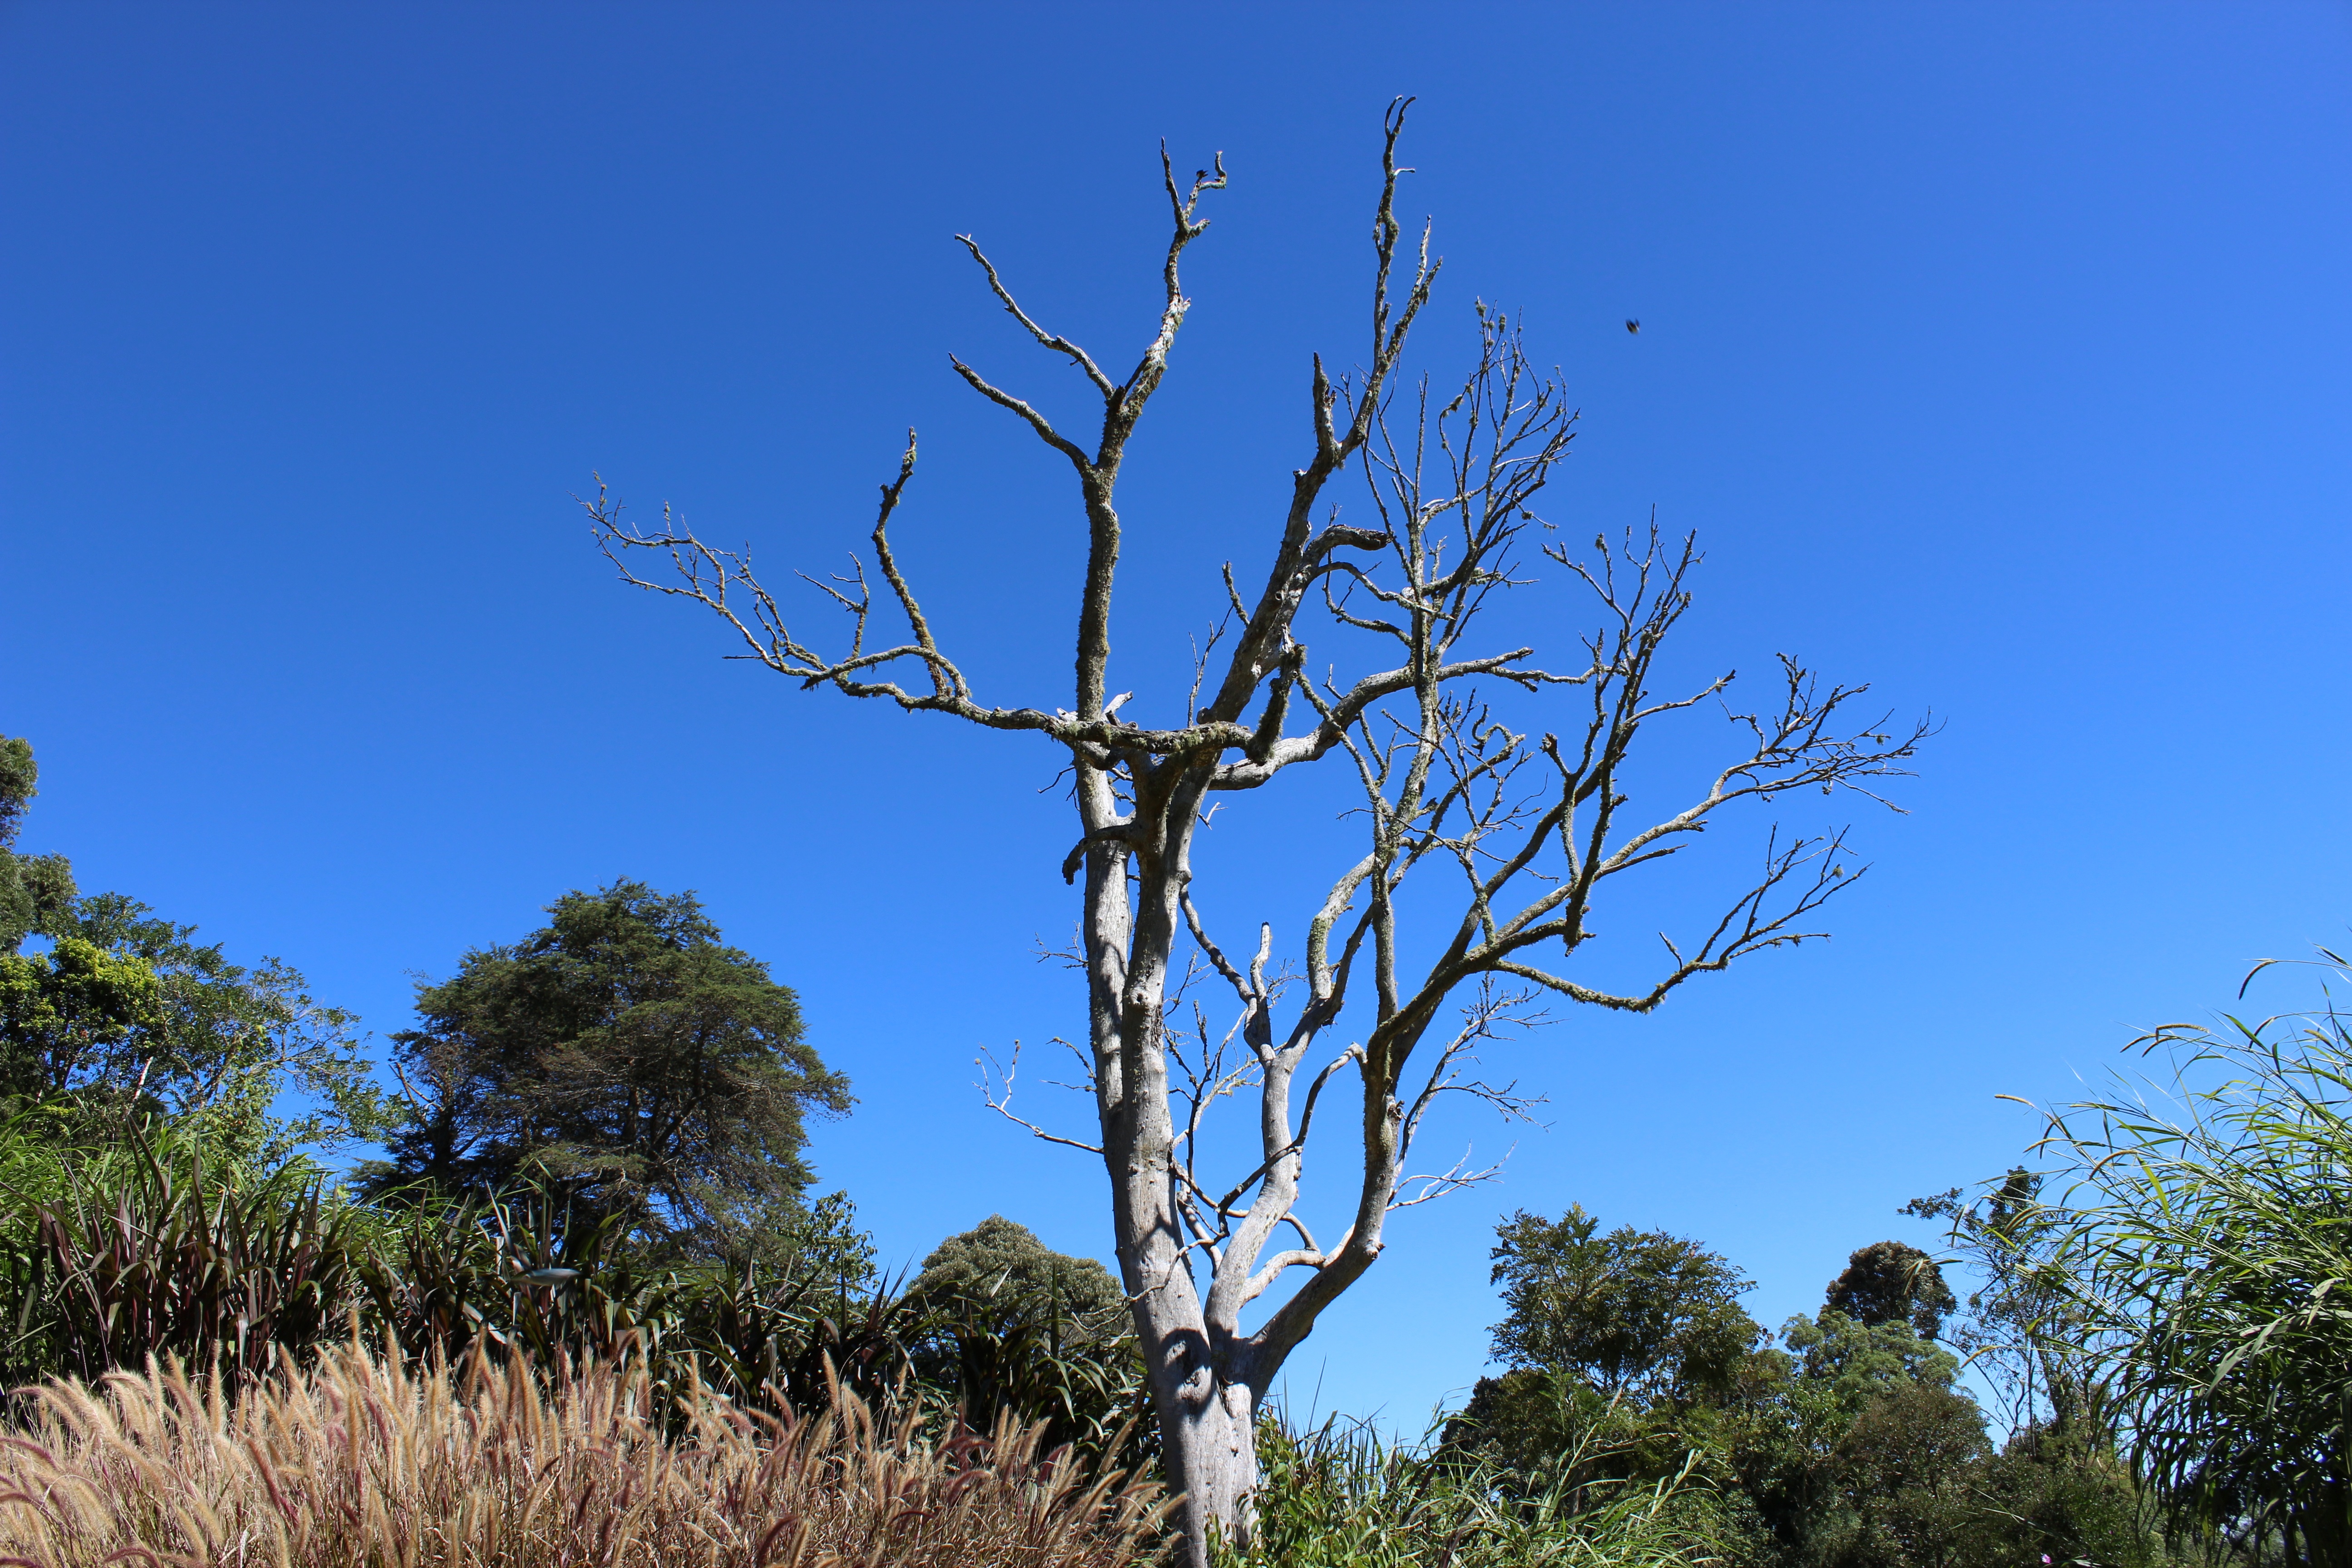
tree, nature, grass, branch, plant, sky, meadow, prairie, leaf, flower, dry, flora, ecosystem, grass family, woody plant